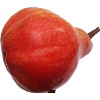
Label: Pear Red 1